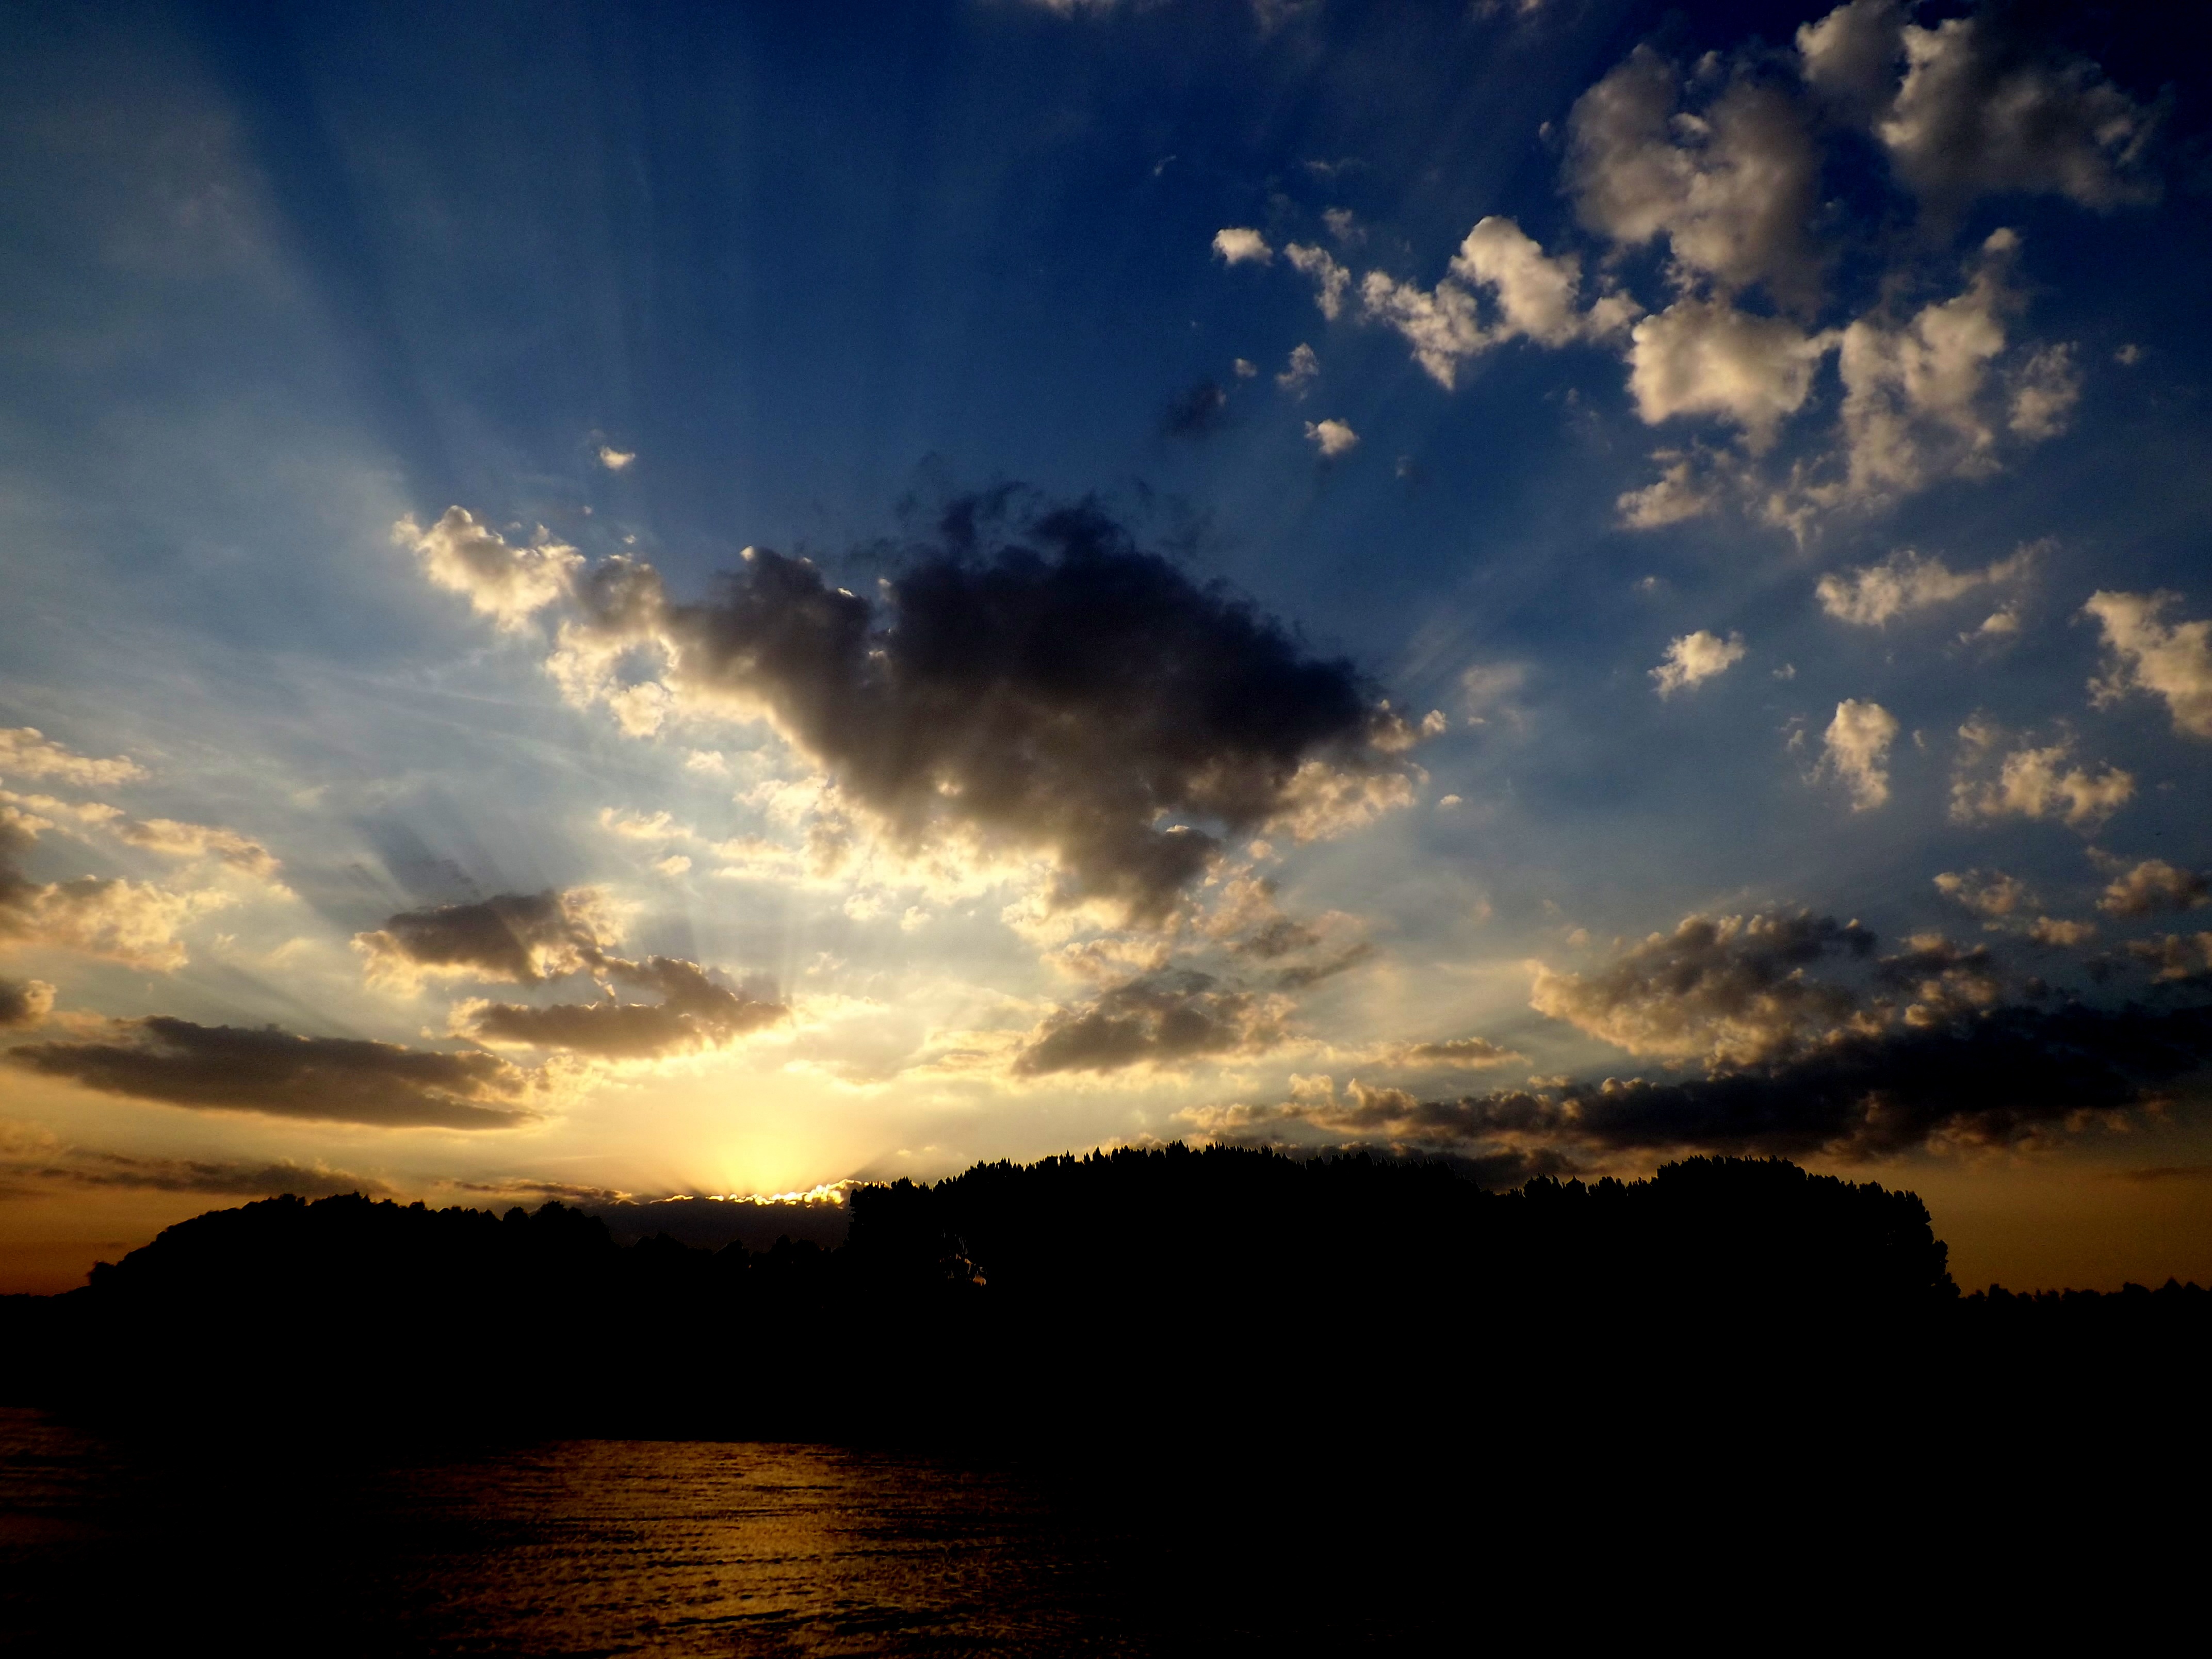
sea, water, horizon, cloud, sky, sun, sunrise, sunset, sunlight, morning, dawn, atmosphere, dusk, evening, twilight, reflection, red, shadow, in the evening, afterglow, meteorological phenomenon, red sky at morning